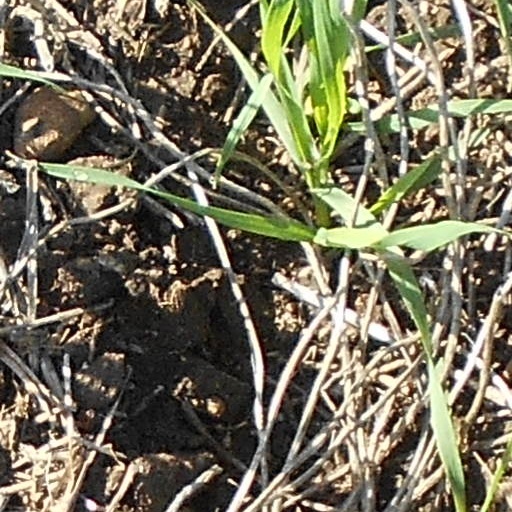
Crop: wheat